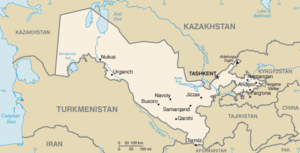
Usbekistan
Kort over Usbekistan
Usbekistan er et land i Centralasien. Usbekistan grænser til Kasakhstan i nord, Turkmenistan og Afghanistan i syd samt Tadsjikistan og Kirgisistan i øst. Usbekistan har været en del af Sovjetunionen og erklærede sin uafhængighed 1. september 1991.